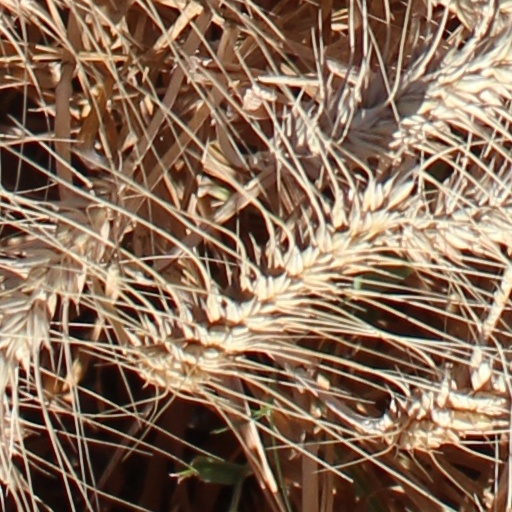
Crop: wheat